Šćepan Mali

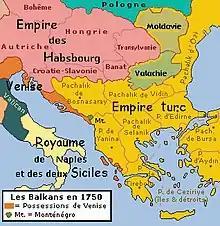
Approximate political map of the Balkans 1750, Montenegro, the small country marked with green at the centre of the map, was surrounded by the Ottoman Empire to the east and the Republic of Venice to the west

The earliest record of Šćepan is his arrival in the village of Maine in the autumn of 1766. Maine, which is located in modern-day Montenegro, was controlled by the Venetians at the time. At Maine, Šćepan served as a physician, and appears to have been popular among the locals. A group of prominent citizens, among them monks, soon expressed support for Šćepan and started a rumour that he was Peter III, who they claimed had gone into exile. How this rumour originated, who exactly was behind it and why it was created in the first place is unclear. By August 1767, the rumour had become widespread among the Montenegrins, though Šćepan himself did not formally proclaim himself to be Peter. The rumour was instead reinforced by the air of mystery surrounding Šćepan and several ambiguous statements he made to those around him.